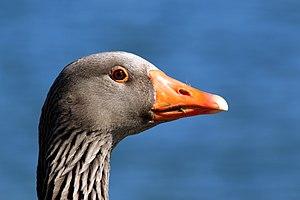
L’Oie cendrée est une espèce d'oiseau appartenant à la famille des Anatidae et à la sous-famille des Anserinae. Elle est l'espèce type du genre Anser. On regroupe dans l'espèce les populations d'individus sauvages, les individus des races domestiques, mais aussi des individus marrons, c'est-à-dire domestiques mais revenus à la vie sauvage, ainsi que, dans une certaine mesure, les individus hybrides. De fait, cette espèce présente une vaste aire de répartition.